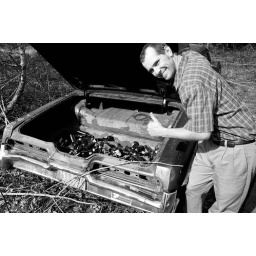
Nolan found a stash of beer bottles in an old burned out car behind his house. Score.